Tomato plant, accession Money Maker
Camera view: vertical (180 deg); turntable rotation: 150 degrees
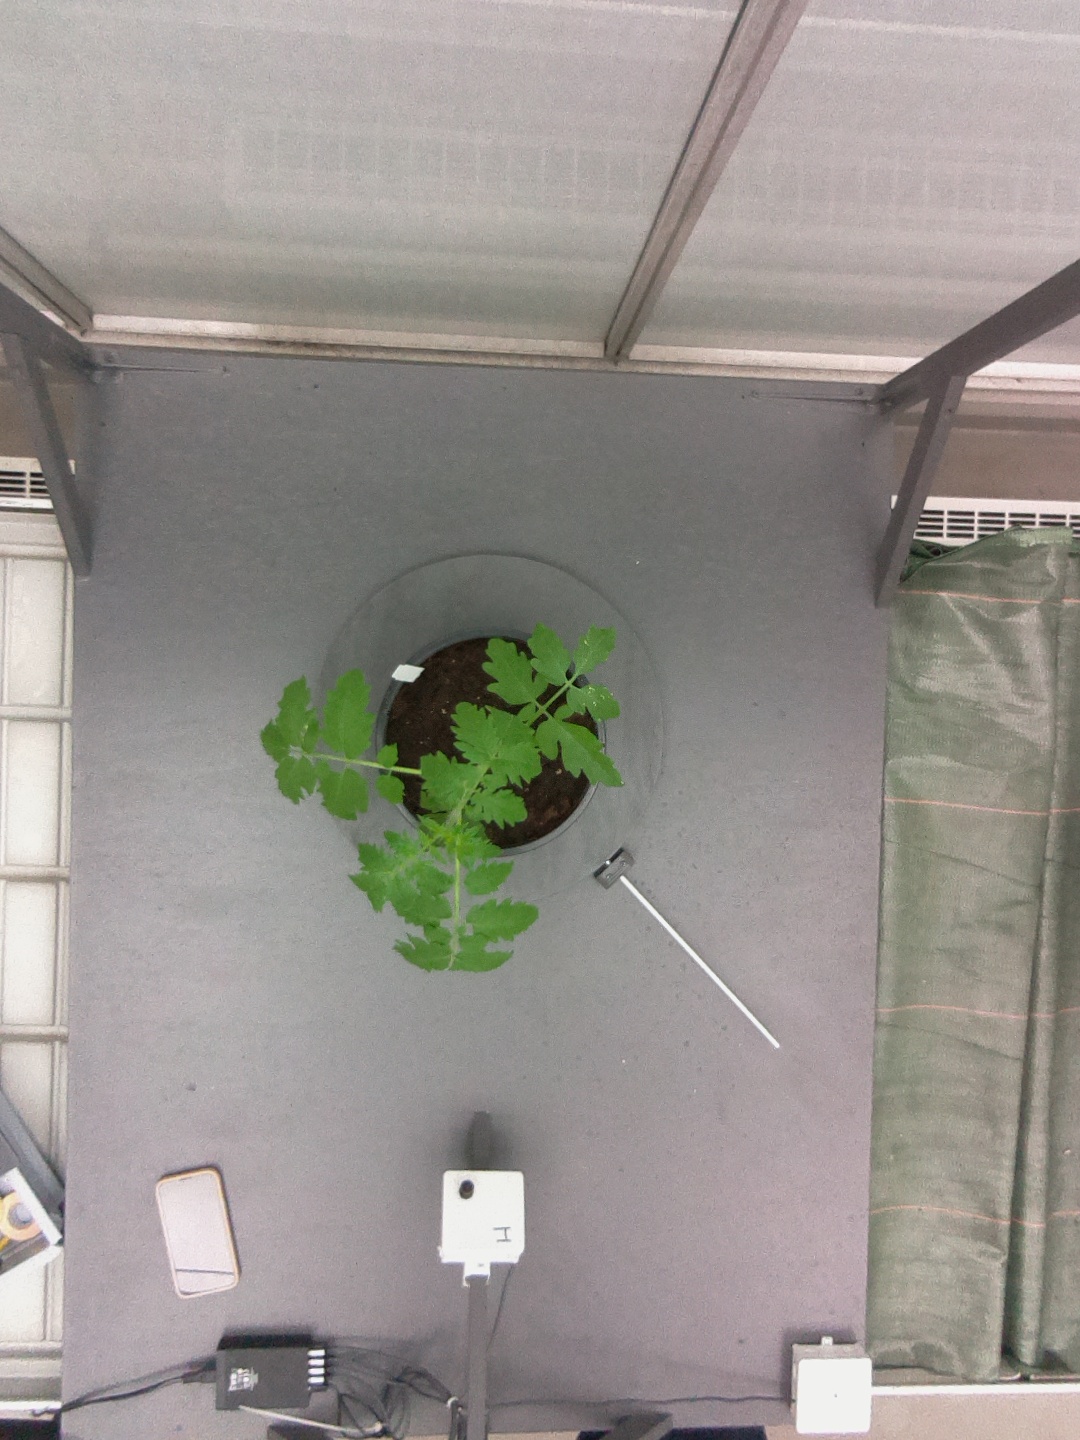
BBCH growth stage 13: 6 of true leaves visible